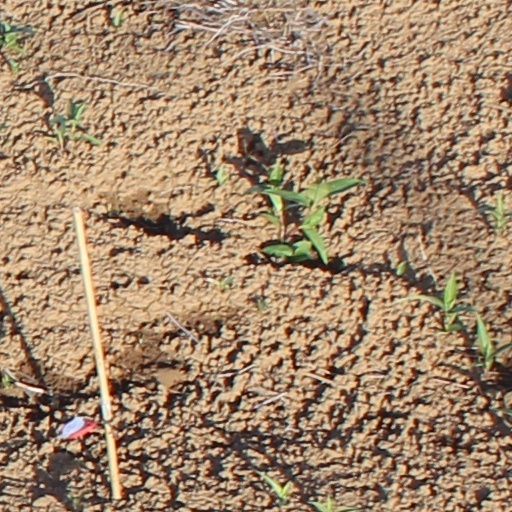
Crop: wheat